Paul Panzer

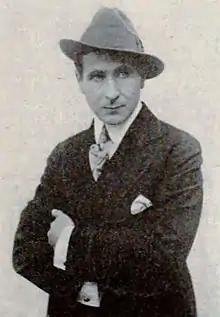
Panzer in 1920

Panzer was born in Würzburg, Bavaria. His education included studying pharmacy at the University of Würzburg and studying vocal music at the Conservatory of Würzburg. He was a lieutenant in Germany's artillery reserves when he left there.